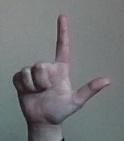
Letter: laam